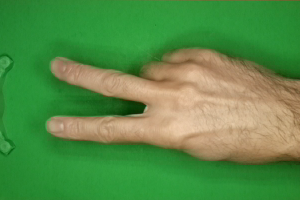
Label: scissors